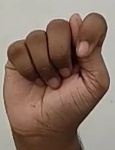
ASL sign: T